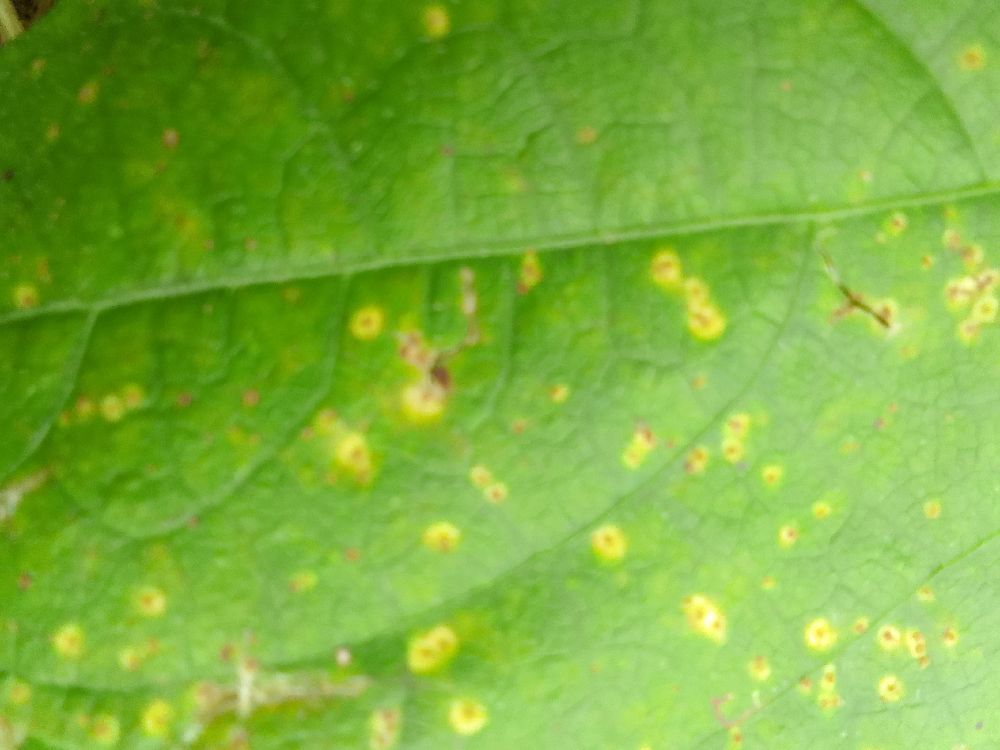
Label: rust